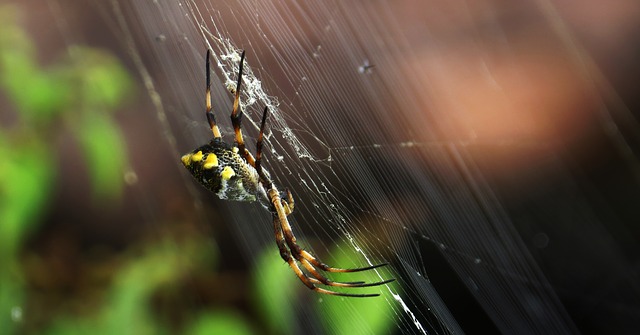
Label: spider